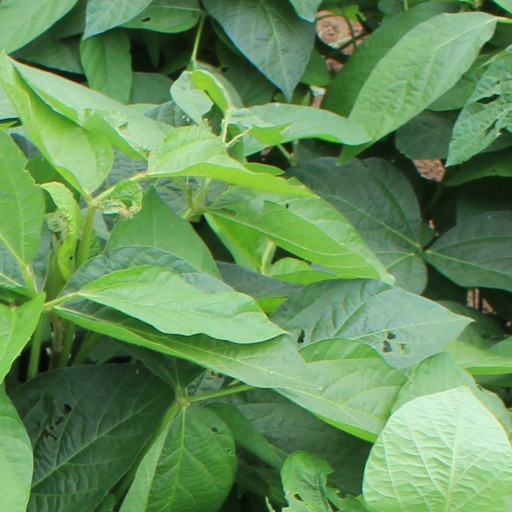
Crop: soybean